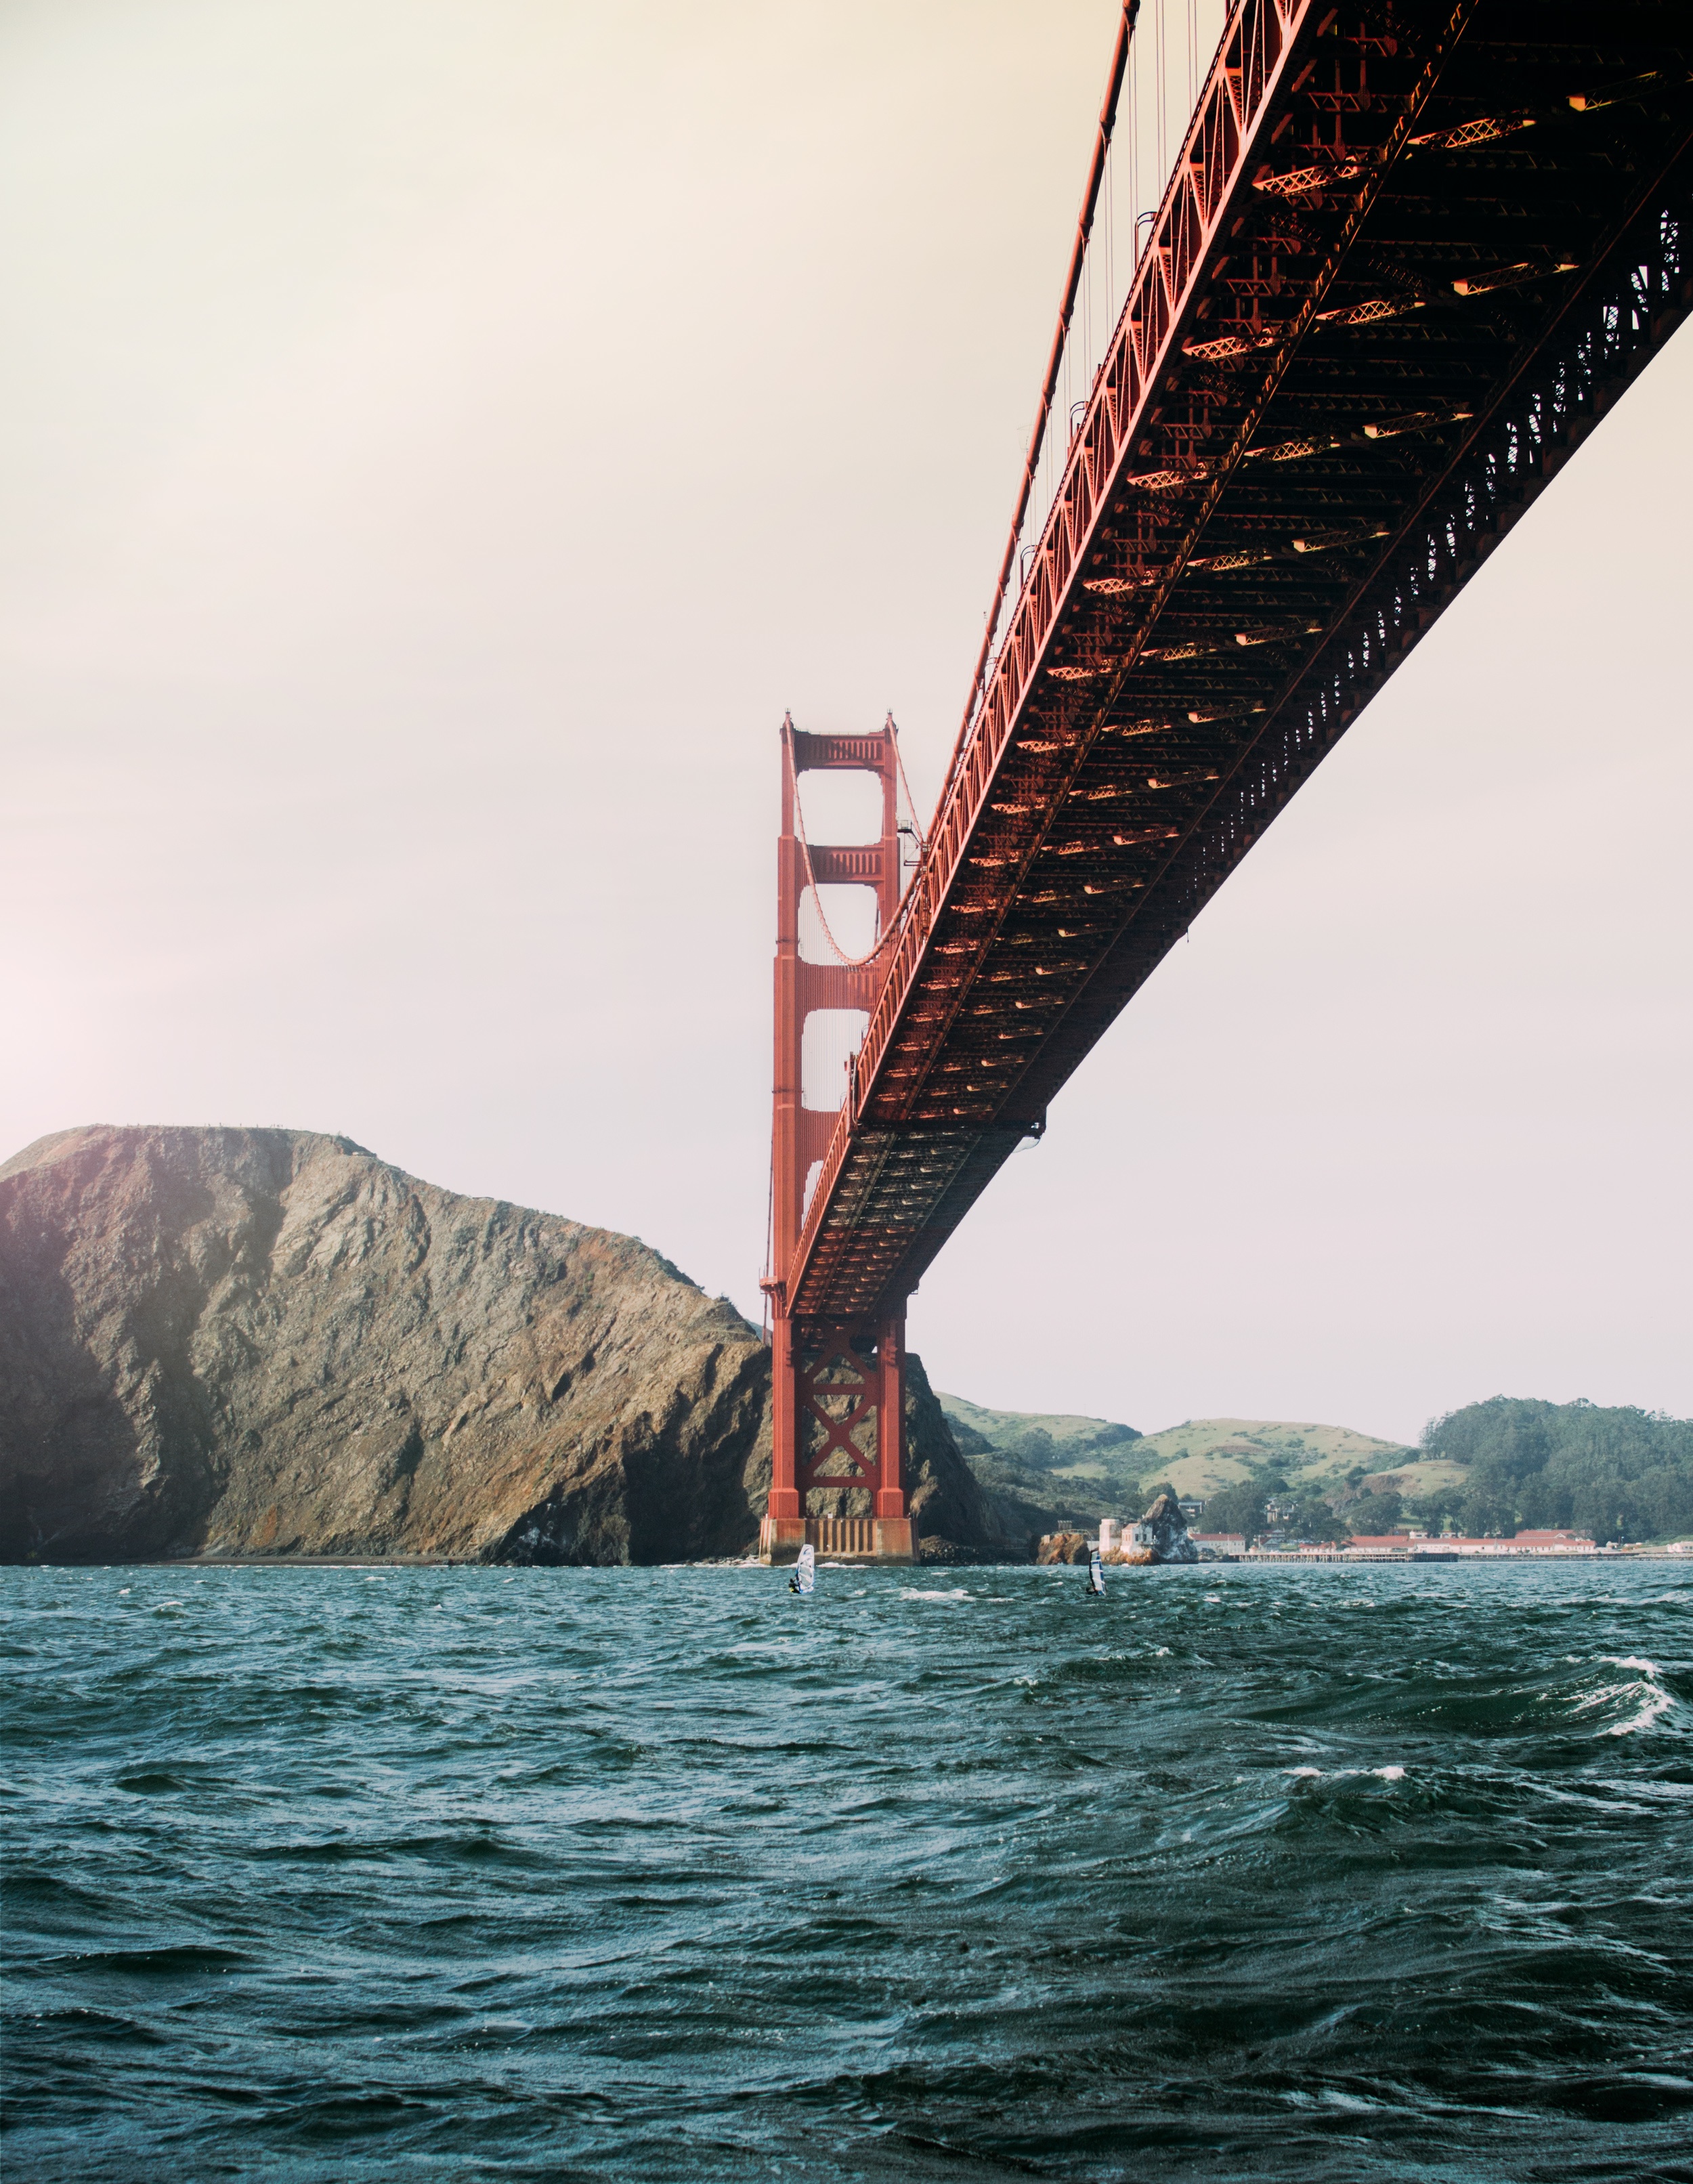
sea, coast, ocean, bridge, vehicle, tower